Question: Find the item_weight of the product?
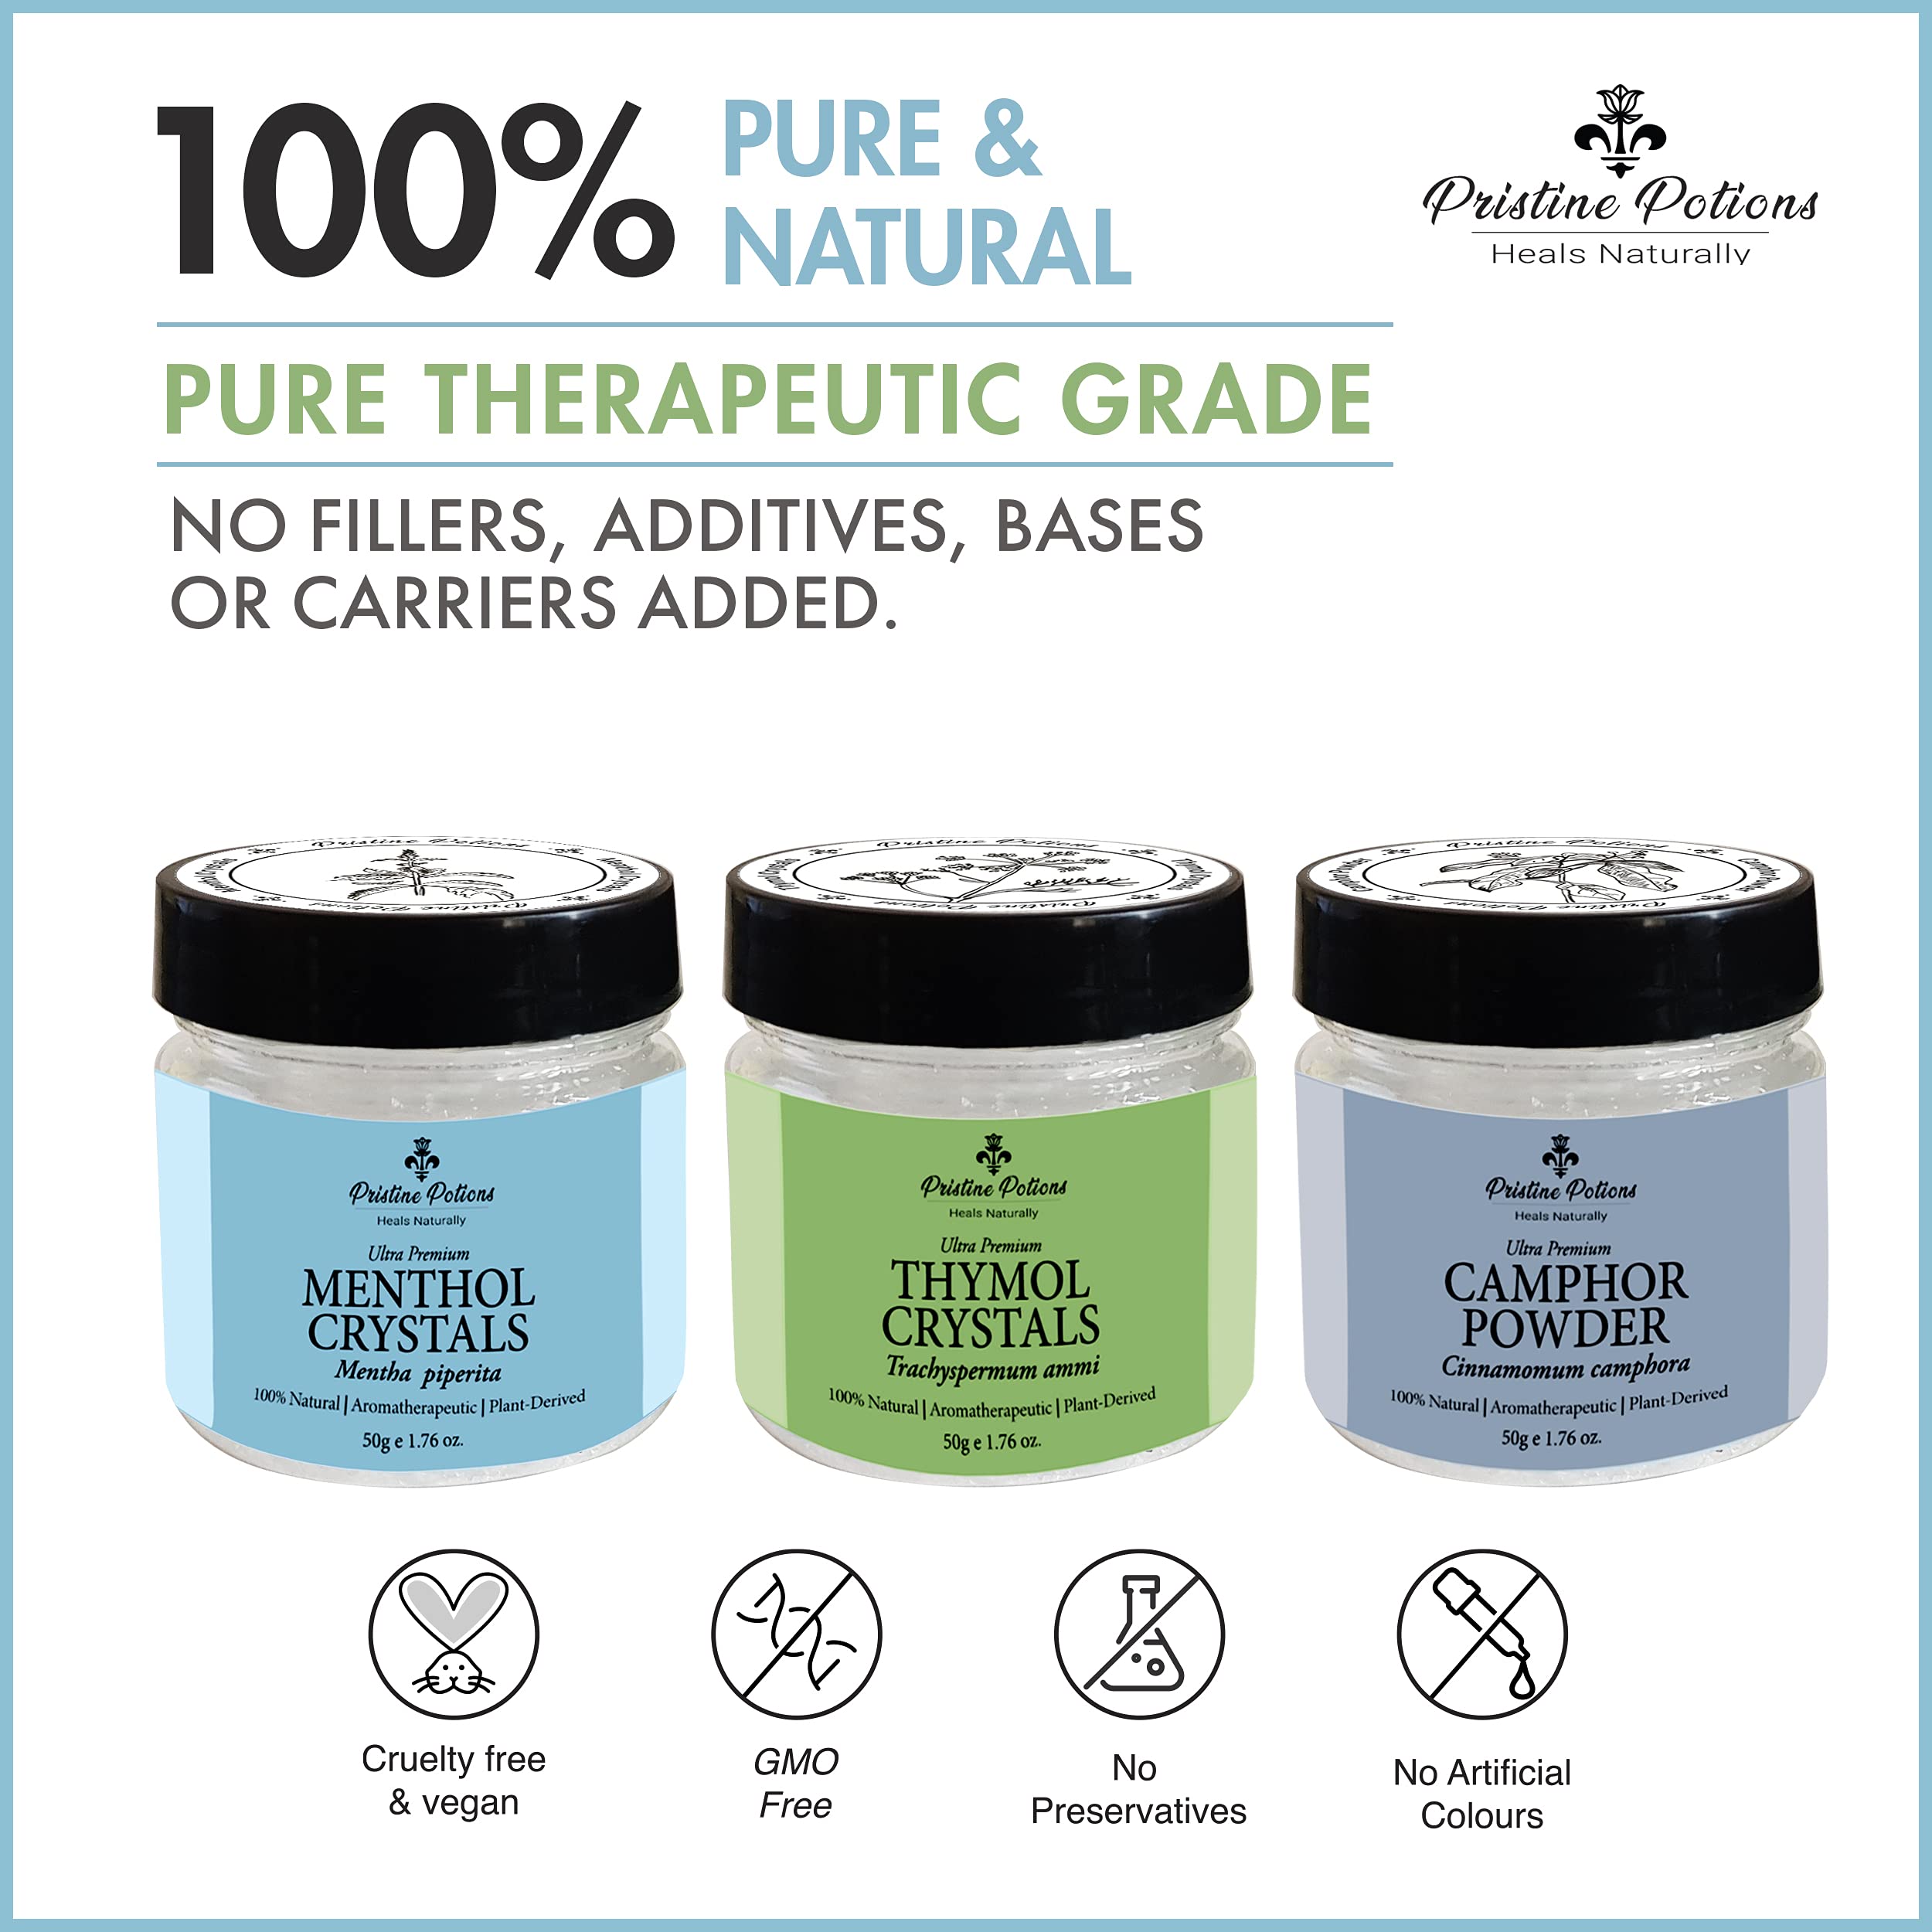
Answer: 1.76 ounce